Seaplane

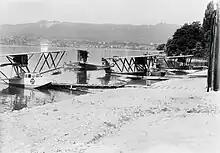
Flying boats of Ad Astra Aero S.A. at Zürichhorn water airport, Uetliberg in the background (c. 1920)

At Felixstowe, Porte made advances in flying-boat design and developed a practical hull design with the distinctive "Felixstowe notch".